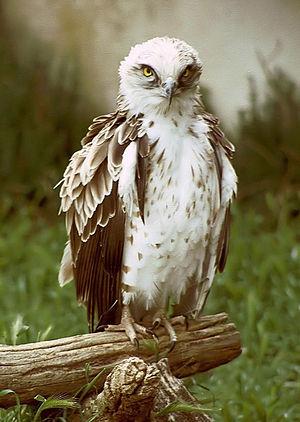
En France, on désigne par vallée du Rhône la région située de part et d'autre du Rhône, en aval de Lyon, dans le sud-est de la France. C'est une région agricole française selon le classement de l'Insee. Elle se subdivise en plaine irriguée de la Crau, plaine maraîchère du Comtat Venaissin, coteaux viticoles produisant des vins AOC de renommée mondiale sur les rives droite et gauche du fleuve, polyculture de la Drôme provençale, grandes cultures de la plaine valentinoise, vergers de l’Isère, prairies des vallées de la Galaure et de l’Herbasse.
Redortiers, parfois nommé Redortiers-Le Contadour, est une commune française située dans le département des Alpes-de-Haute-Provence en région Provence-Alpes-Côte d'Azur.
Le mont Ventoux est un sommet situé dans le département français de Vaucluse en région Provence-Alpes-Côte d'Azur. Culminant à 1 910 mètres, il fait environ 25 kilomètres de long sur un axe est-ouest pour 15 kilomètres de large sur un axe nord-sud. Surnommé le Géant de Provence ou le mont Chauve, il est le point culminant des monts de Vaucluse et le plus haut sommet de Vaucluse. Son isolement géographique le rend visible sur de grandes distances. Il constitue la frontière linguistique entre le nord et le sud-occitan.